Dom Prasy

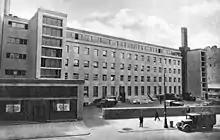
Dom Prasy building at 3/5 Marszałkowska Street in Warsaw

The building commonly referred to as "Dom Prasy" was originally built between 1890 and 1892 on a triangular plot of land between Marszałkowska and Polna Str., at the southern outskirts of Warsaw, close to the Pole Mokotowskie.